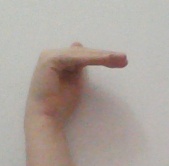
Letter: khaa